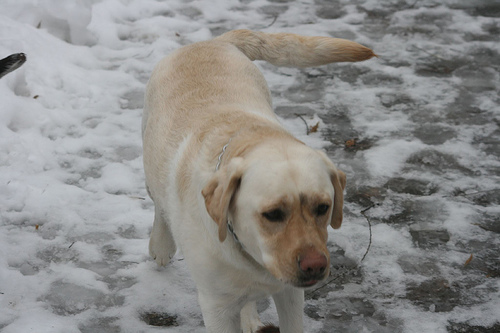
Animal: dog
Breed: german_shorthaired